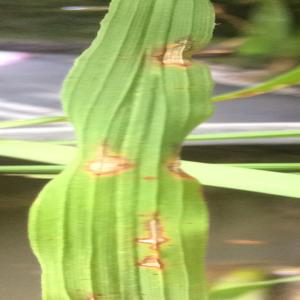
Disease: Blast